Unborn Victims of Violence Act

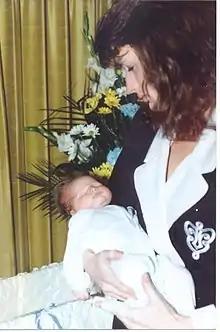
A February 1992 photo of Tracy Marciniak, holding the body of her son Zachariah. Marciniak was seriously injured, and Zachariah was killed, by an assault during the ninth month of the pregnancy. This photo was on display as Marciniak testified at a televised hearing in favor of the Unborn Victims of Violence Act before a subcommittee of the Committee on the Judiciary, U.S. House of Representatives, on July 8, 2003. It was also displayed, in poster size, on the floors of the U.S. House and U.S. Senate during the subsequent debates on the legislation.

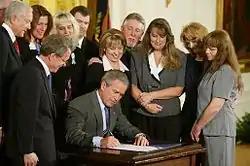
Signing ceremony at the White House, April 1, 2004

At the signing ceremony, the President was joined on stage by men and women who had lost family members in two-victim crimes, including Laci Peterson's mother, Sharon Rocha. During his remarks at the ceremony, Bush said, "Any time an expectant mother is a victim of violence, two lives are in the balance, each deserving protection, and each deserving justice. If the crime is murder and the unborn child's life ends, justice demands a full accounting under the law."